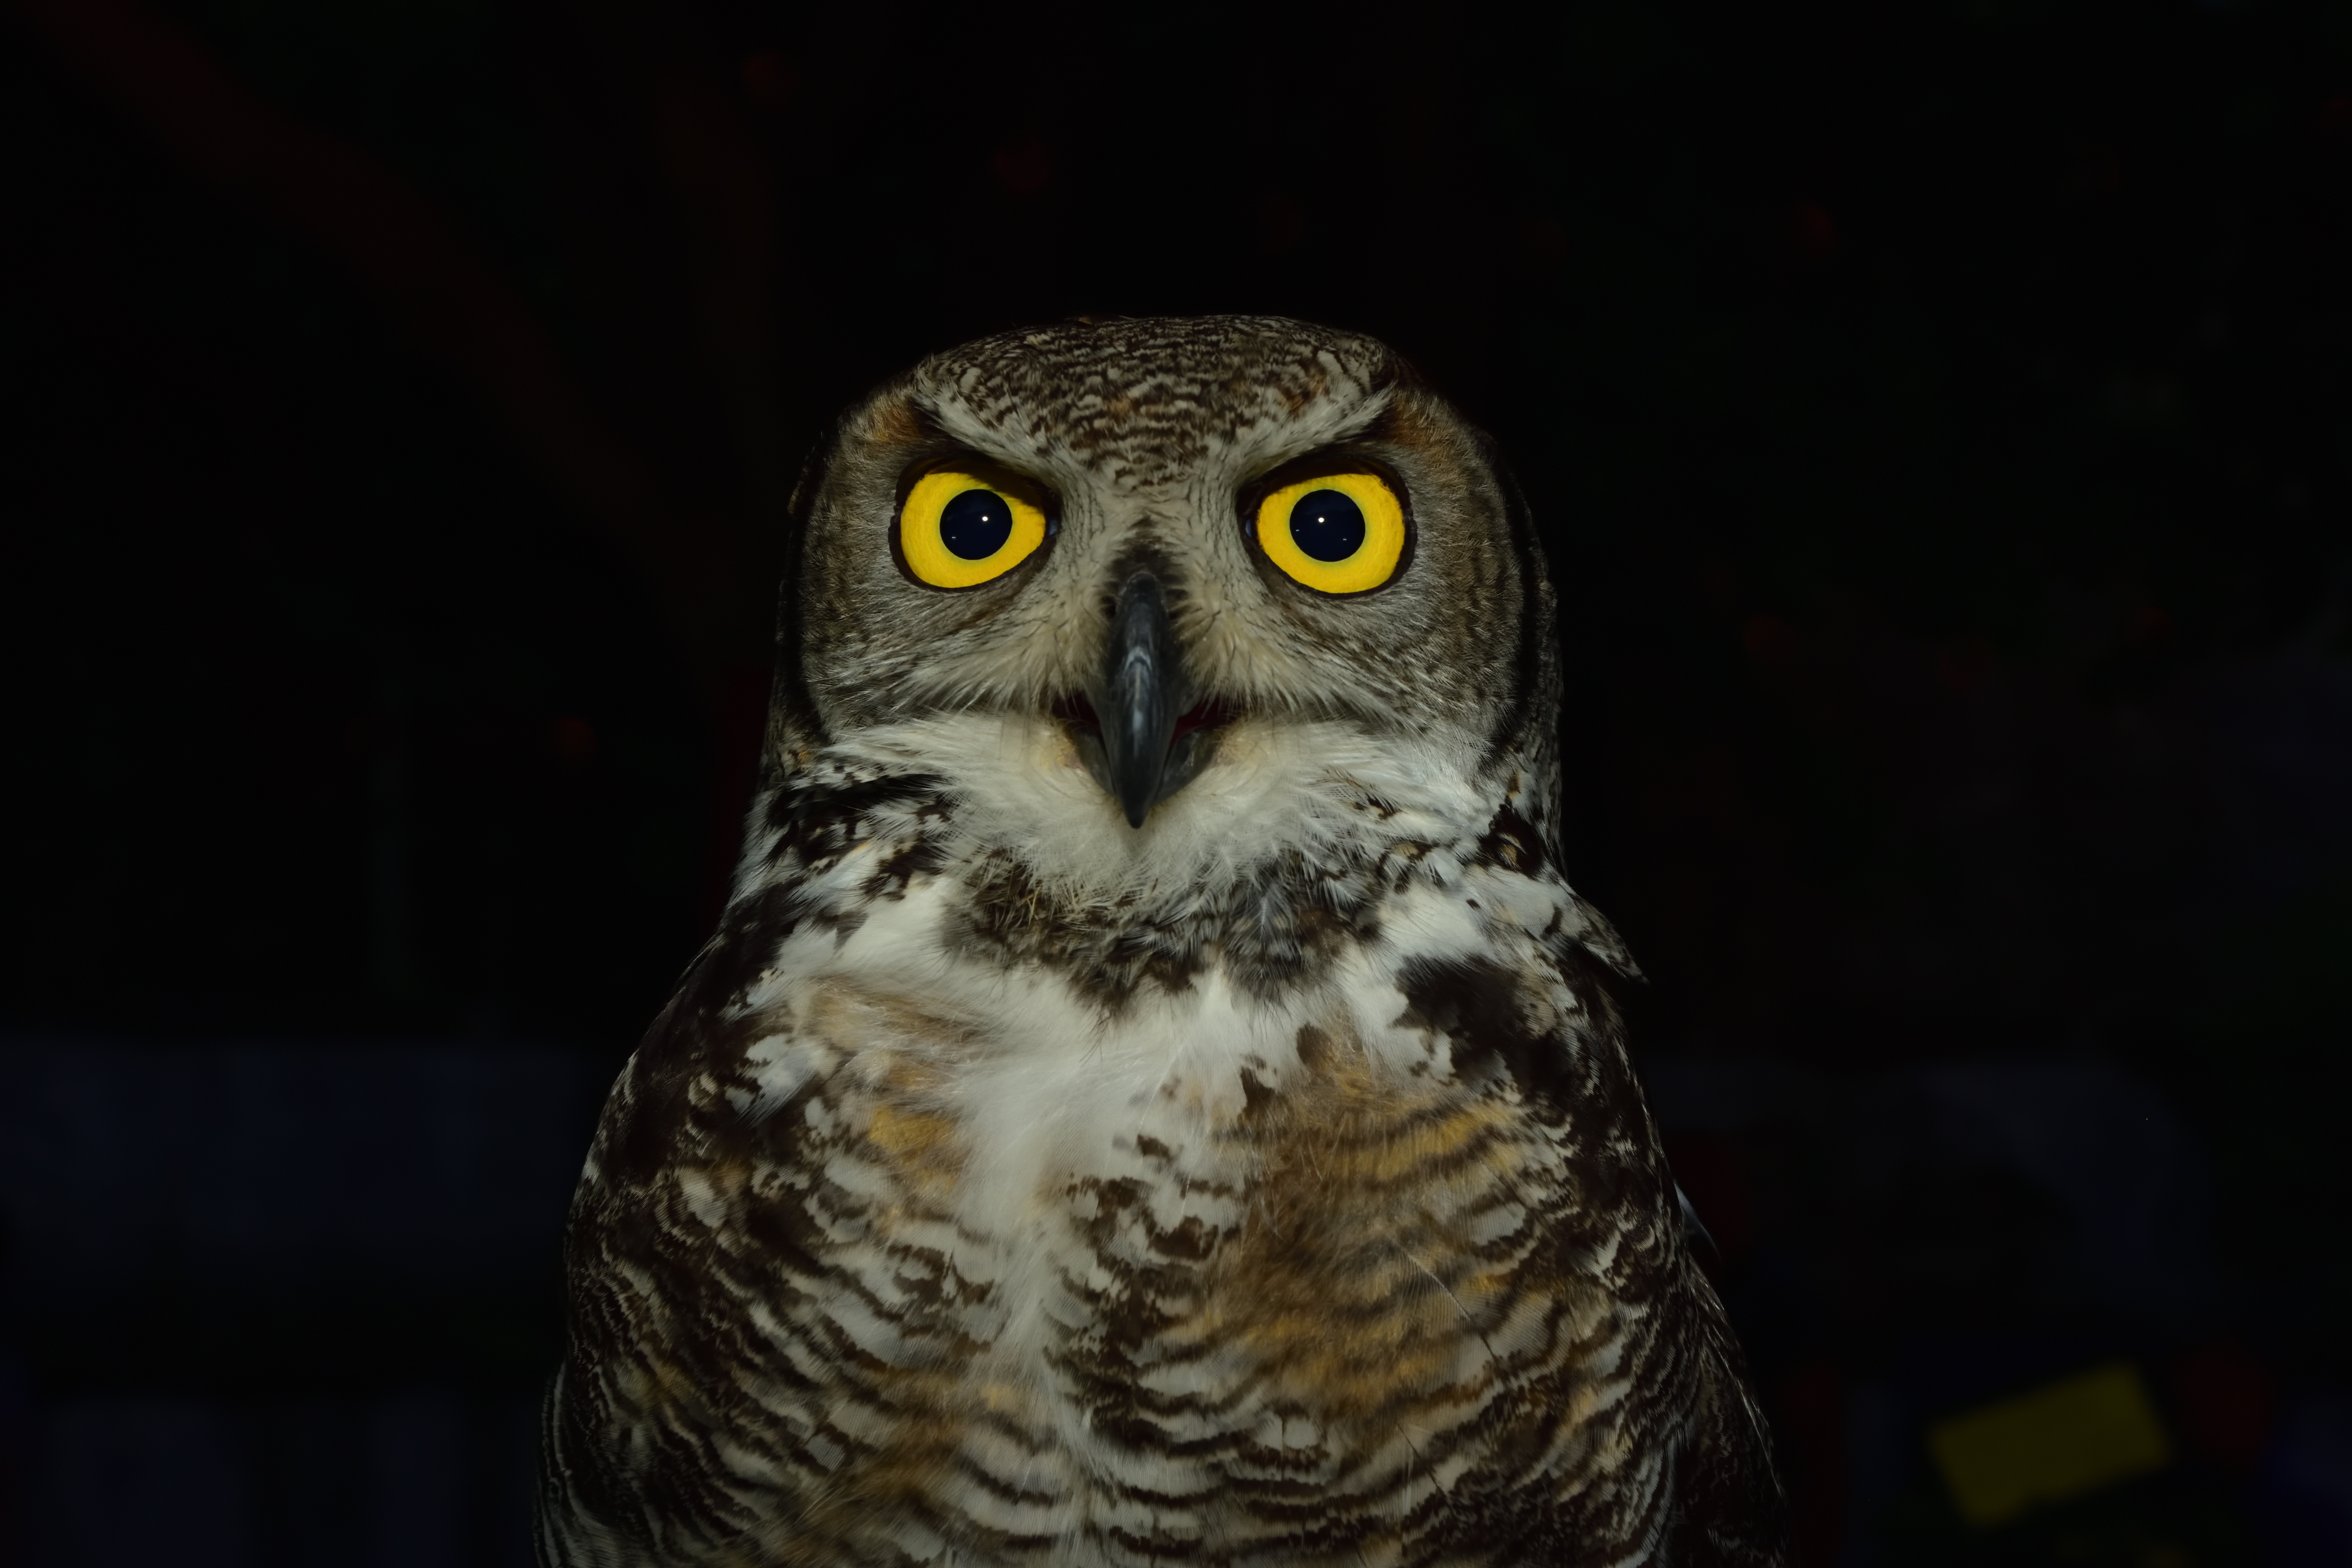
bird, animal, fly, beak, flight, italy, tuscany, yellow, owl, fauna, raptor, claw, bird of prey, eyes, colors, feathers, claws, animals, vertebrate, falcon, ali, raptors, volatile, great grey owl, levigliani, accipitriformes